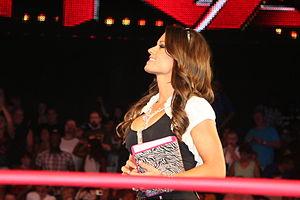
Brooke Adams, plus connue sous le nom de Miss Tessmacher ou Brooke Tessmacher, est une catcheuse et mannequin américaine, ayant travaillé à la World Wrestling Entertainment et actuellement employée à la Total Nonstop Action Wrestling.